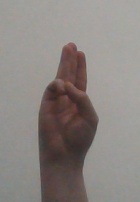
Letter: thaa